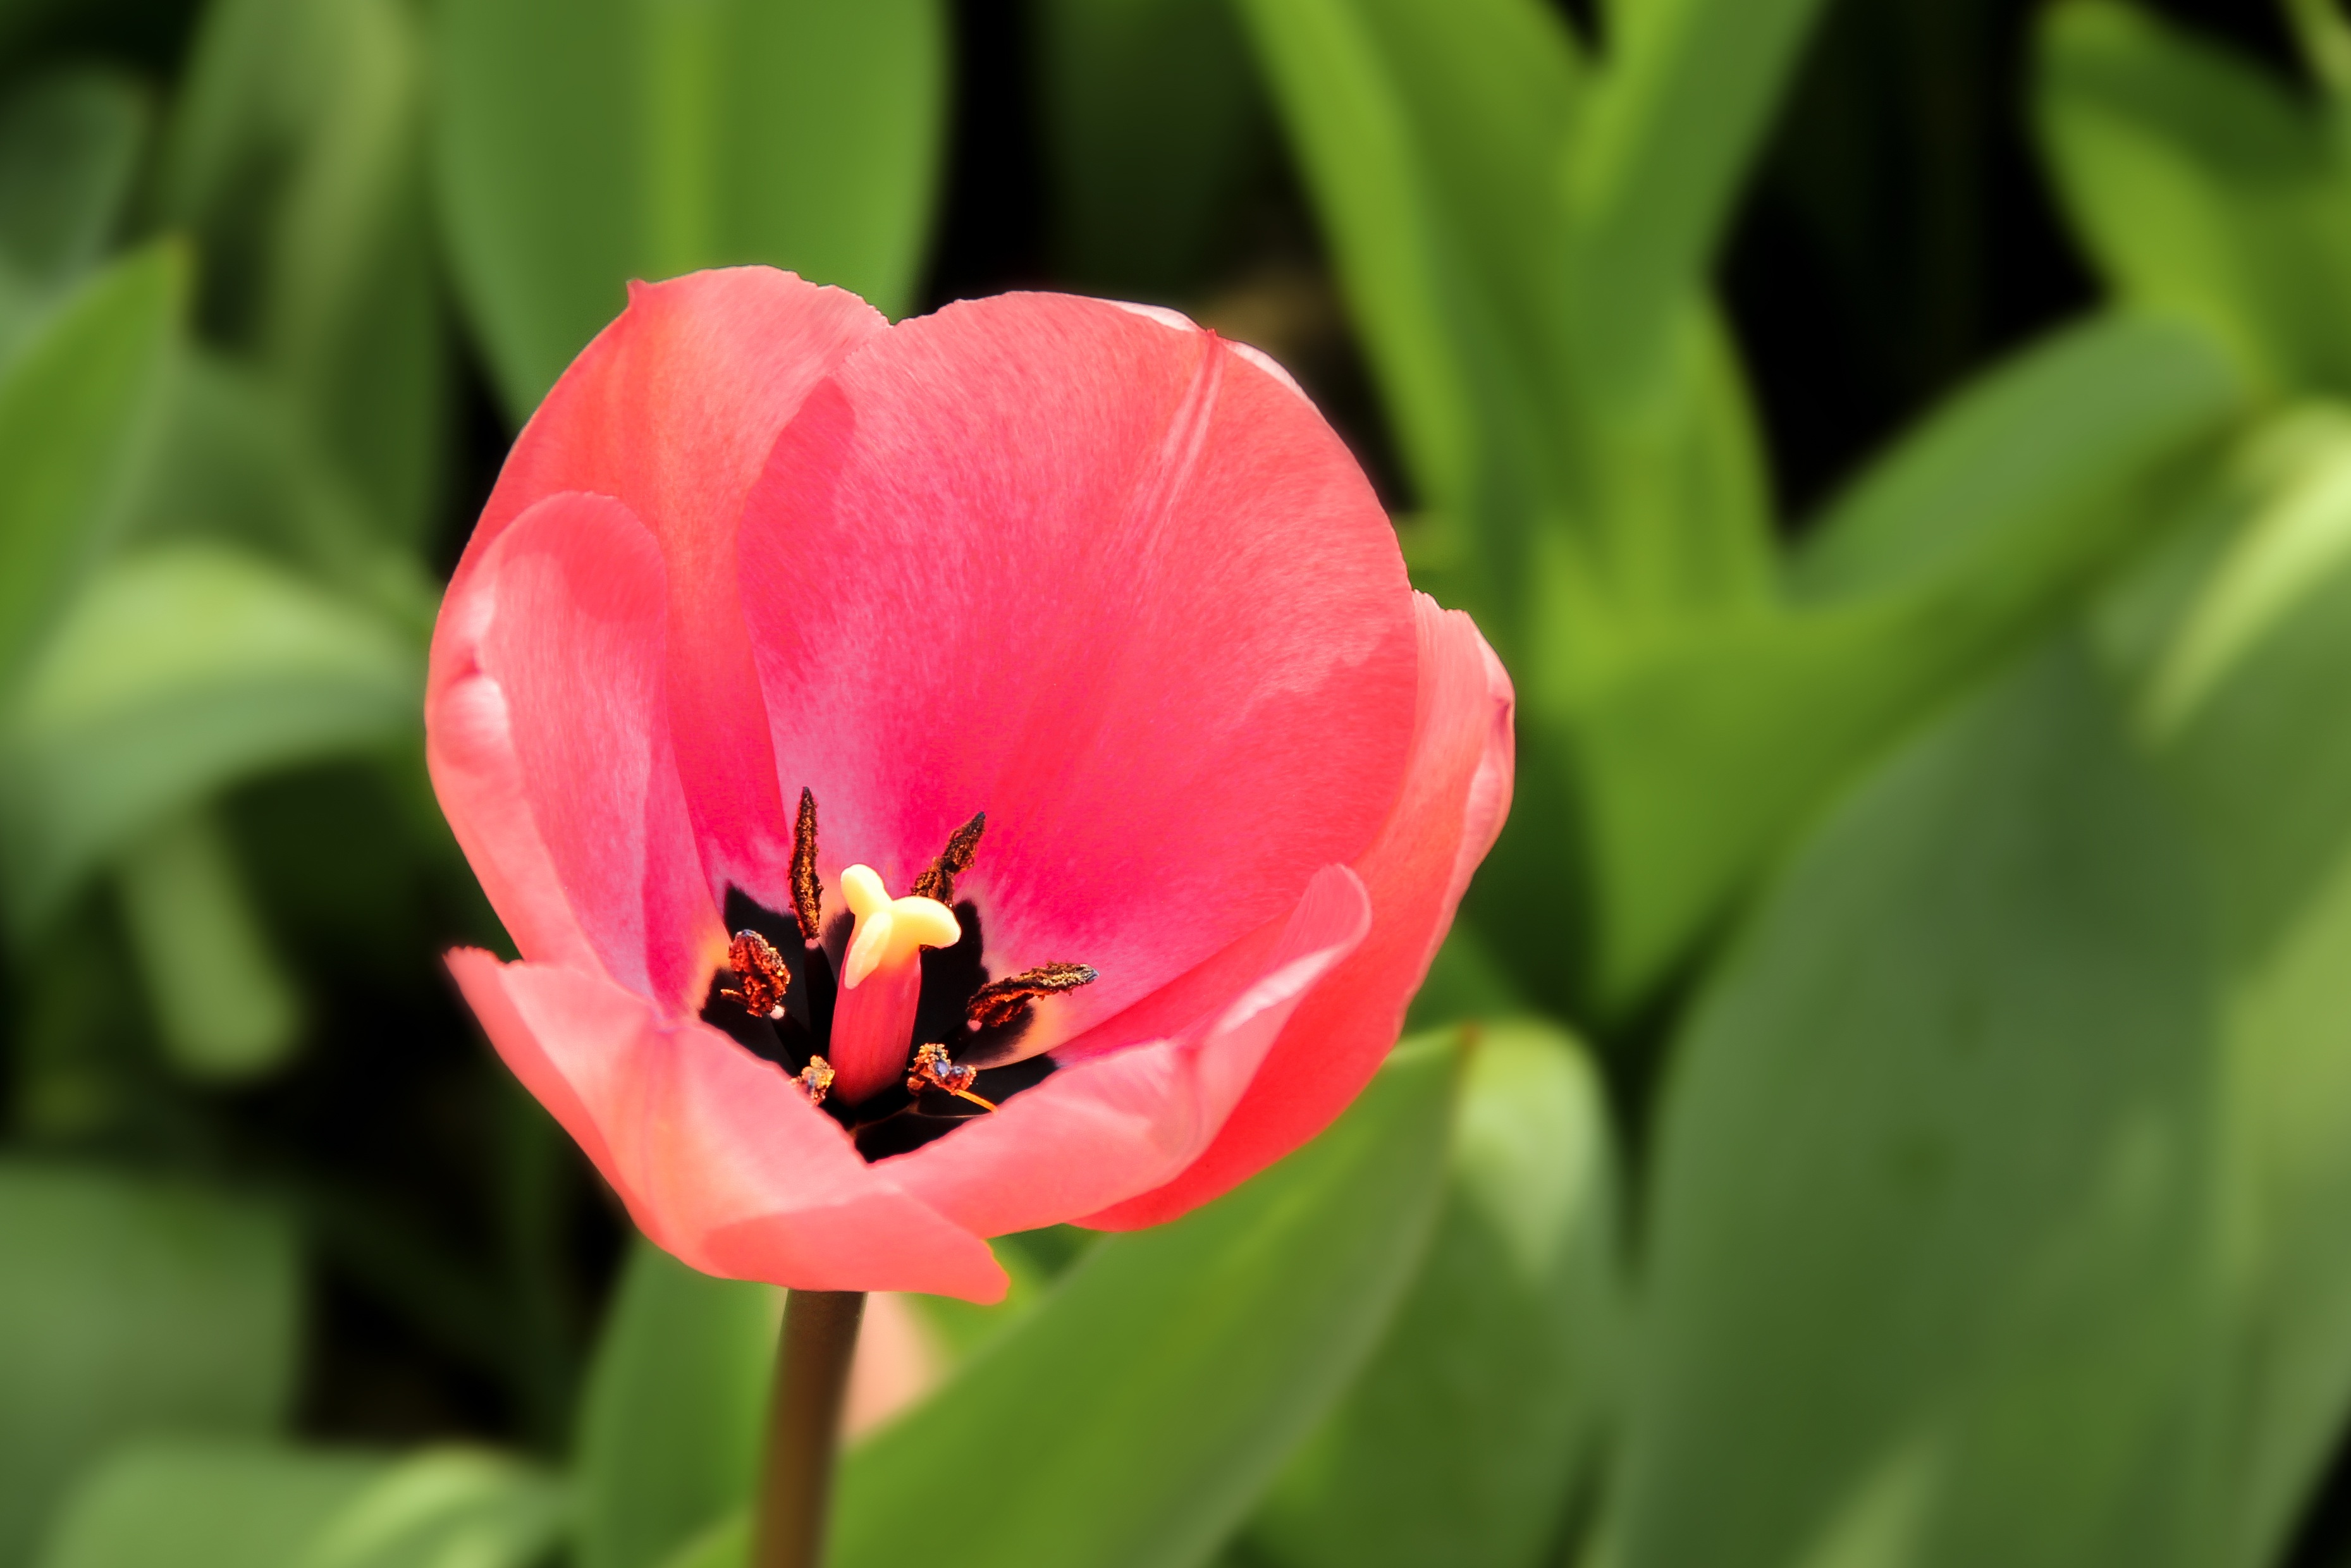
blossom, plant, flower, petal, bloom, tulip, spring, botany, pink, flora, close up, macro photography, tulpenbluete, flowering plant, tulip cup, plant stem, land plant